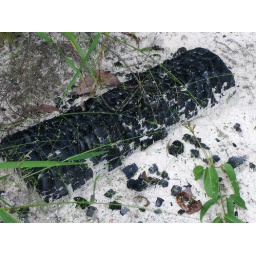
Saw it on the sandbar. Ilike the black embers against the white sand.